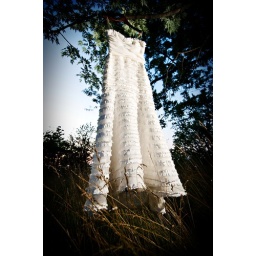
hanging dress in a field